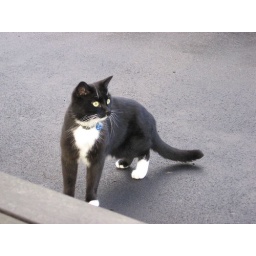
The cat has been paralysed by the bird tweeting noise our camera makes when it is switched on.